Linda Cristal

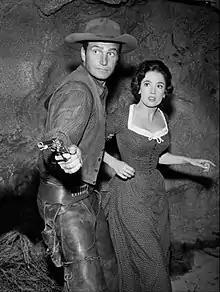
Cristal in "Rawhide" in 1959.

Cristal appeared in films in Argentina and Mexico before taking on her first English-language role as Margarita in the 1956 Western film "Comanche".